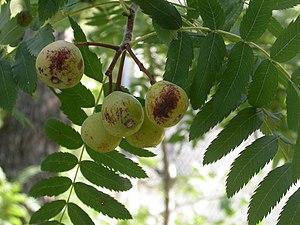
Le Cormier ou Sorbier domestique est un arbre de la famille des Rosacées. Il donne des fruits appelés « cormes » ressemblant à des petites poires, d'où leur surnom de poirillons.